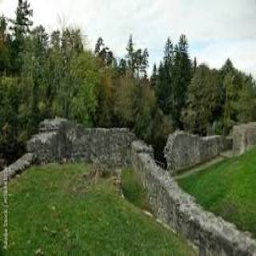
Schellenberg Castle